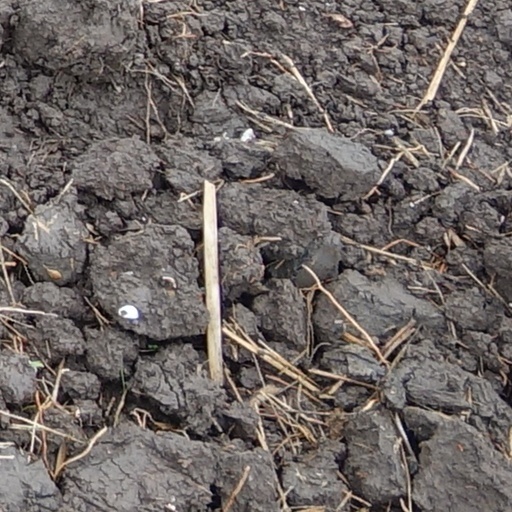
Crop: wheat